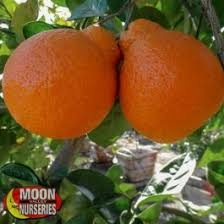
Label: mandarine